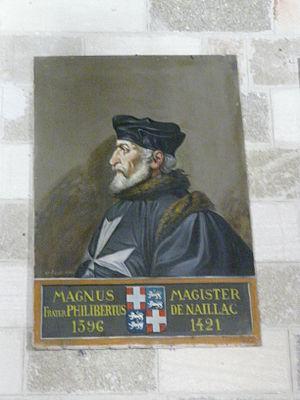
Le grand prieuré d'Auvergne était un prieuré de l'ordre de Saint-Jean de Jérusalem. Il s'agissait du seul grand prieuré de la langue d'Auvergne. Il a eu pour prieuré Olloix, Lureuil, Bourganeuf et enfin Lyon.